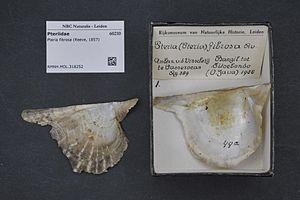
Pteria est un genre de mollusques bivalves de la famille des Pteriidae qui comprend des huîtres perlières marines.